Civil Resettlement Units

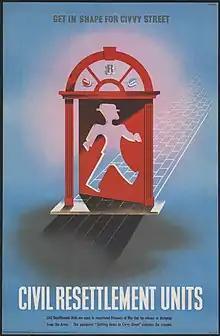
The poster created to advertise CRUs during the Second World War

Civil Resettlement Units (CRUs) was a scheme created during the Second World War by Royal Army Medical Corps psychiatrists to help British Army servicemen who had been prisoners of war (POWs) to return to civilian life, and to help their families and communities to adjust to having them back. Units were set up across Britain from 1945 and later expanded to provide for Far East Prisoners of War (FEPOWs) as well as those who had been captive in European camps. By March 1947, 19,000 European POWs and 4,500 FEPOWs had attended a unit.